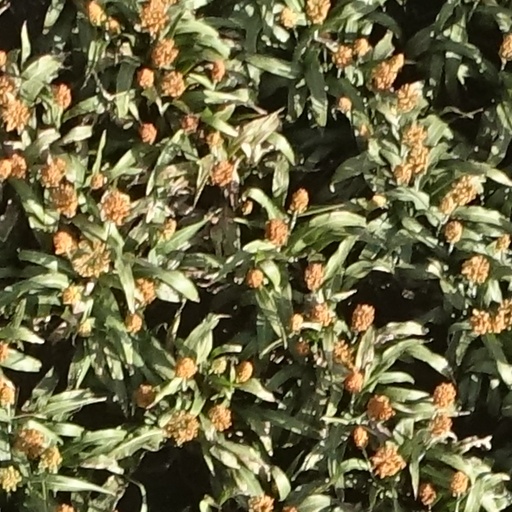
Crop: sorghum